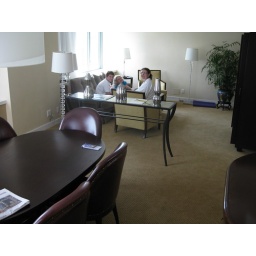
The gang enjoying a fruit and cheese plate in the living room